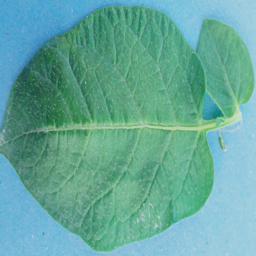
Etiqueta: Sana